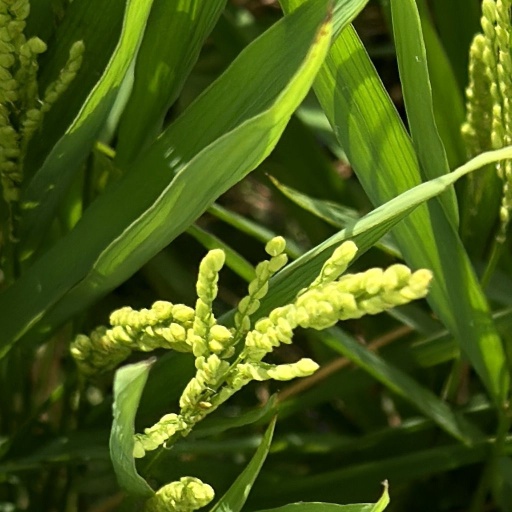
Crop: rice